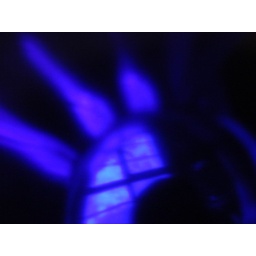
A sun in a blue glass